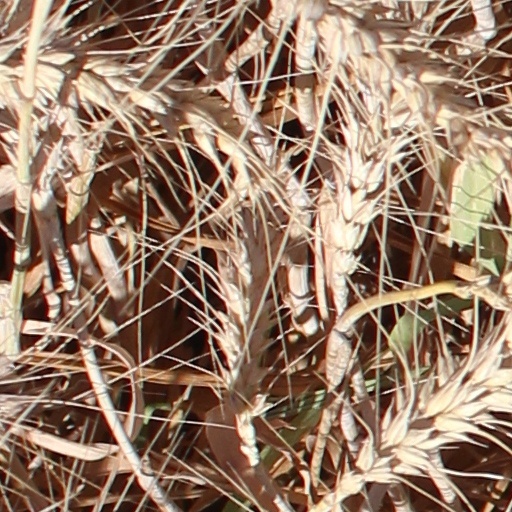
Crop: wheat